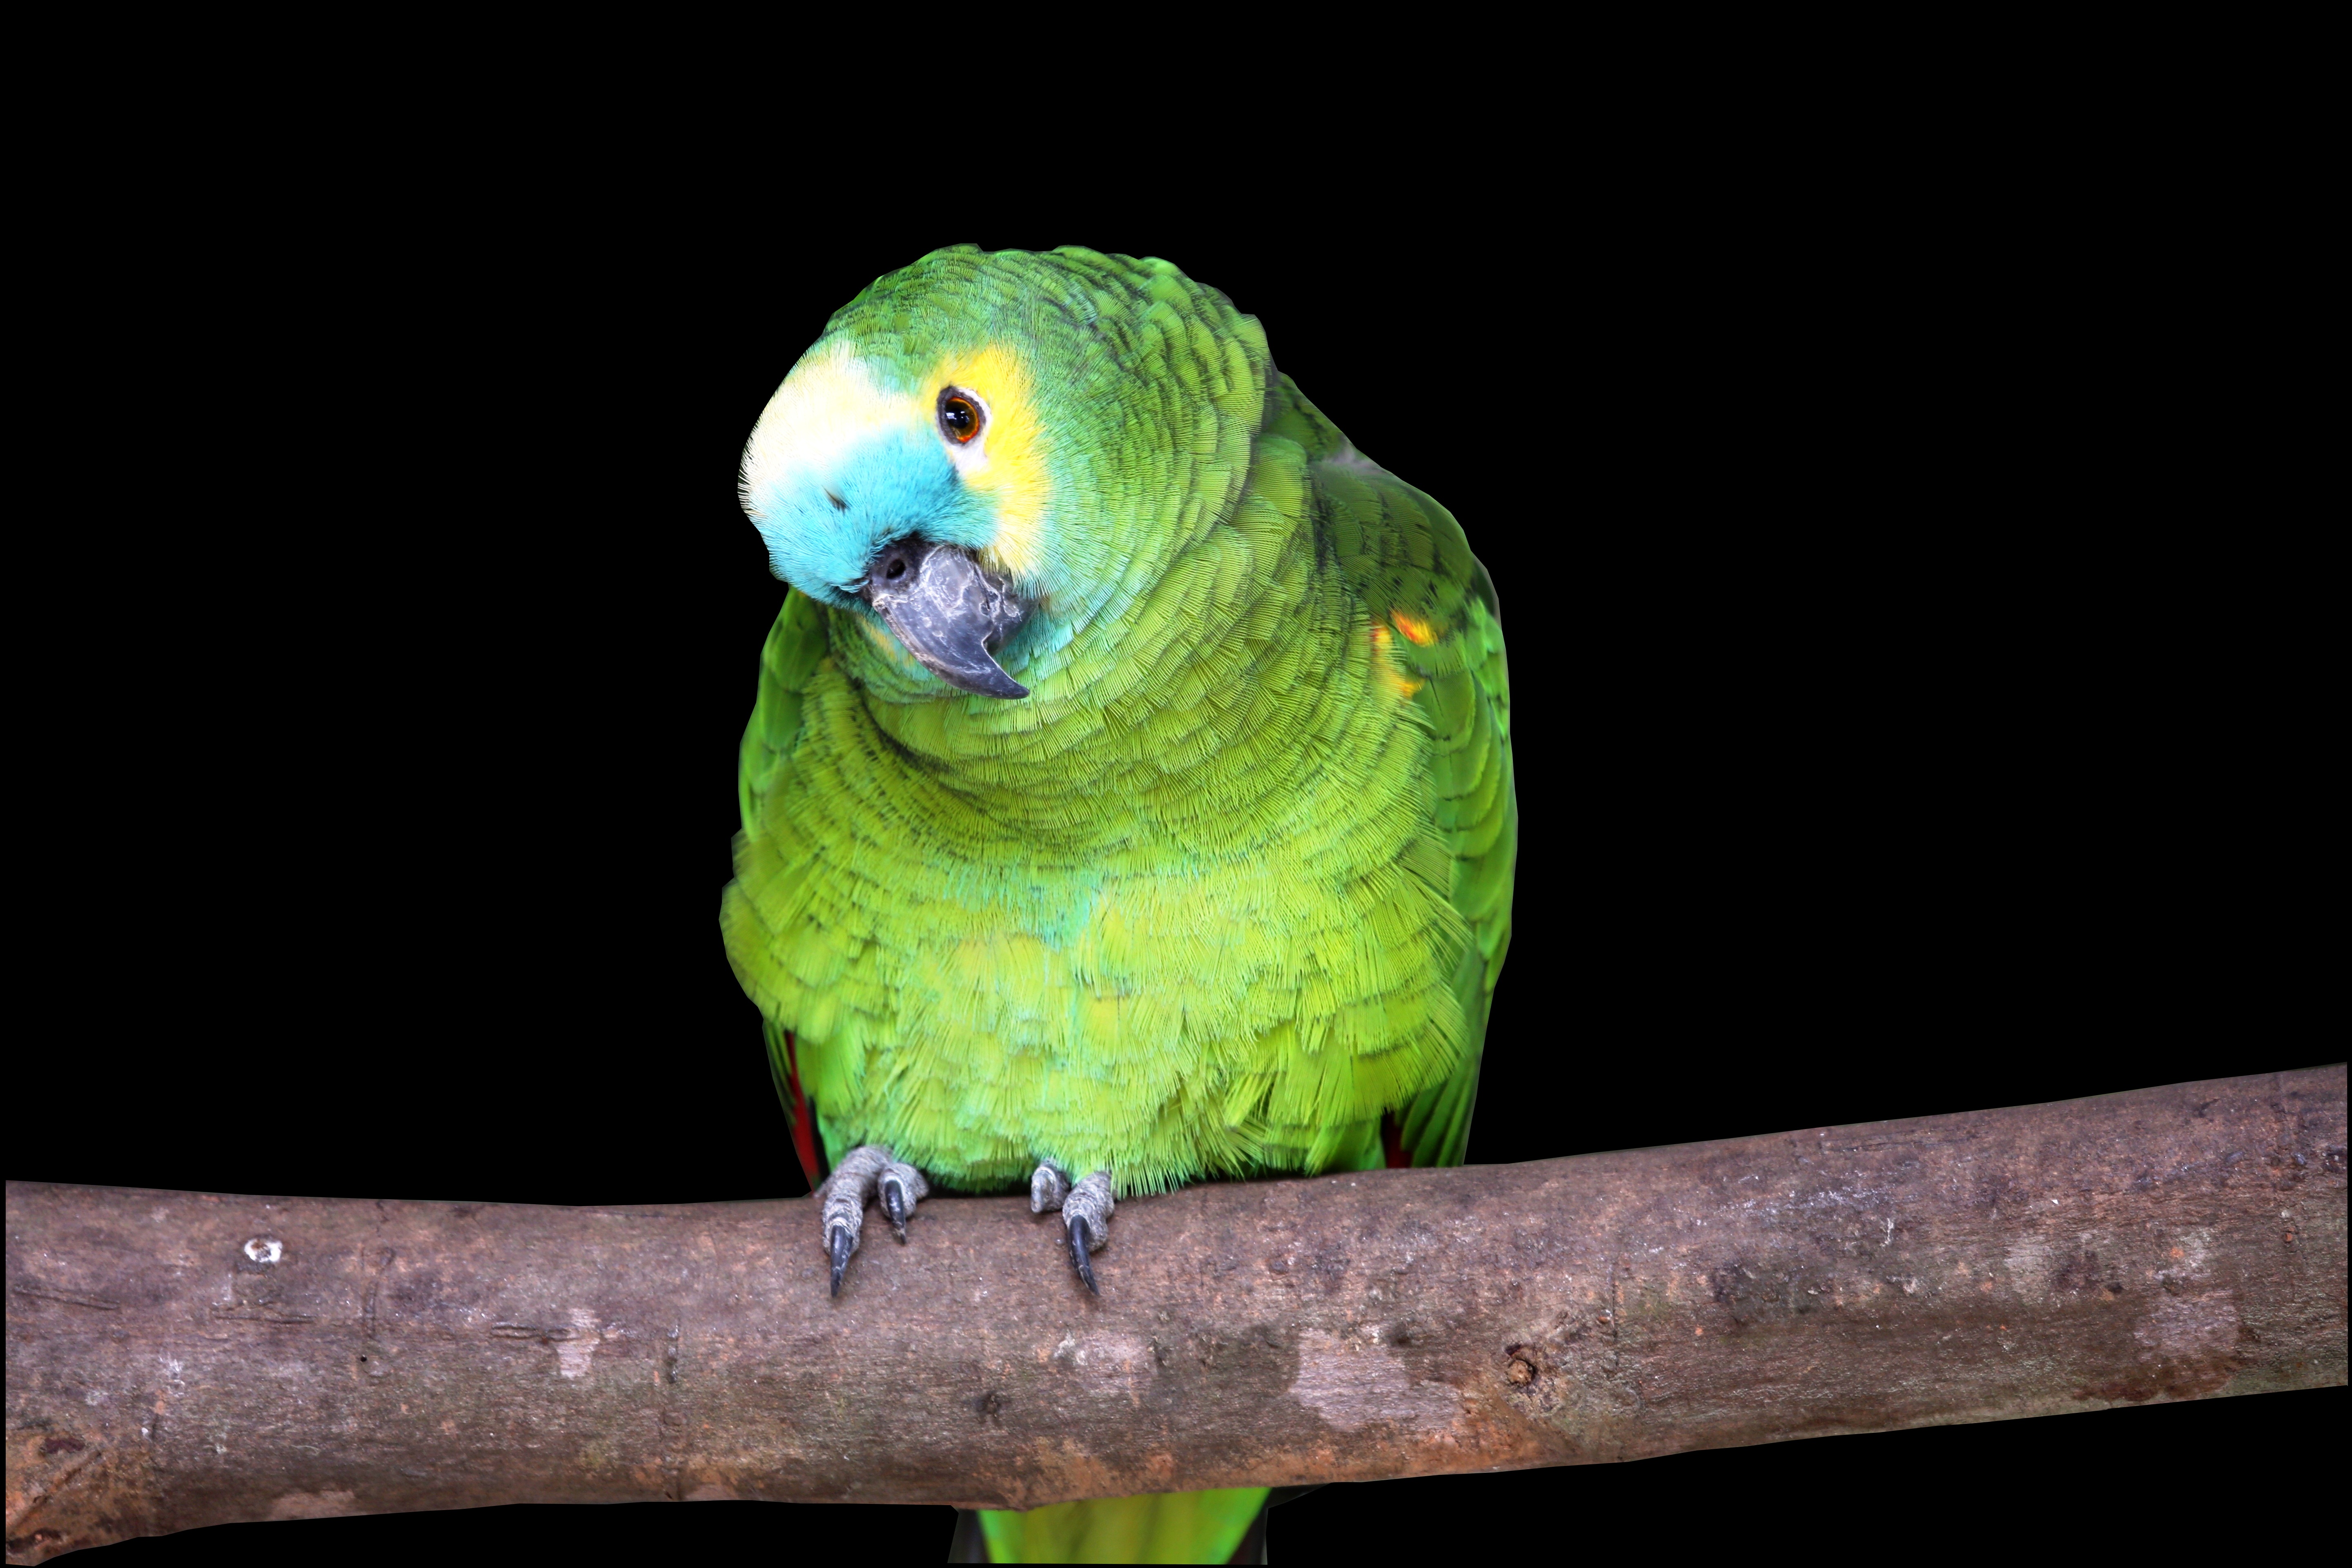
bird, looking, zoo, green, beak, fauna, lorikeet, lovebird, macaw, vertebrate, parrot, parakeet, pet bird, parrot on black background, common pet parakeet